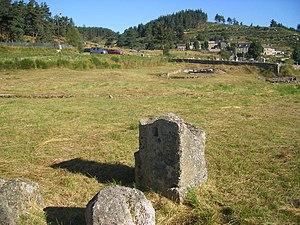
Anderitum, mentionnée sous la forme ad Gabalos vers la fin du IIIᵉ siècle puis Javols au cours des siècles suivants, est une ville gallo-romaine située dans le département français de la Lozère, sur les terres de l'actuelle commune de Peyre-en-Aubrac. Elle est le chef-lieu de la civitas des Gabales de la fin du Iᵉʳ siècle av. J.-C. au Vᵉ siècle apr. J.-C. environ.